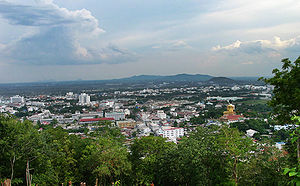
Nakhon Sawan
Udsigt over Nakhon Sawan
Nakhon Sawan er en by i det nordlige Thailand med et indbyggertal på cirka 93.000. Byen er hovedstad i en provins af samme navn og ligger ved bredden af Chao Phraya-floden.